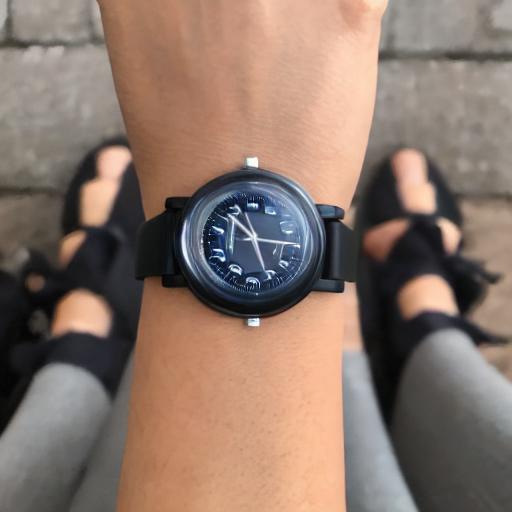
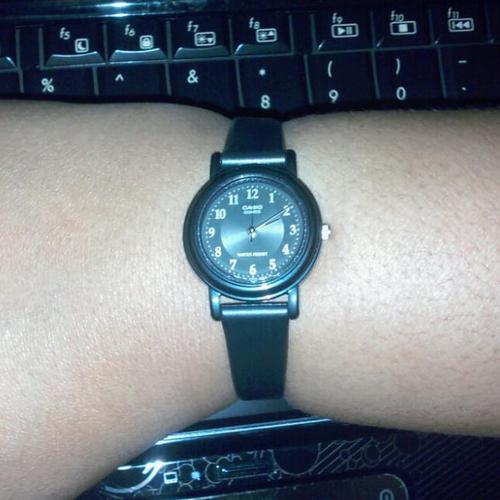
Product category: accessories_watch
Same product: no